Blood and Fire (film)

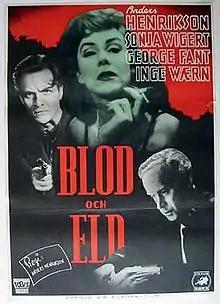
Film poster

Blood and Fire is a 1945 Swedish drama film directed by Anders Henrikson. It was entered into the 1946 Cannes Film Festival.